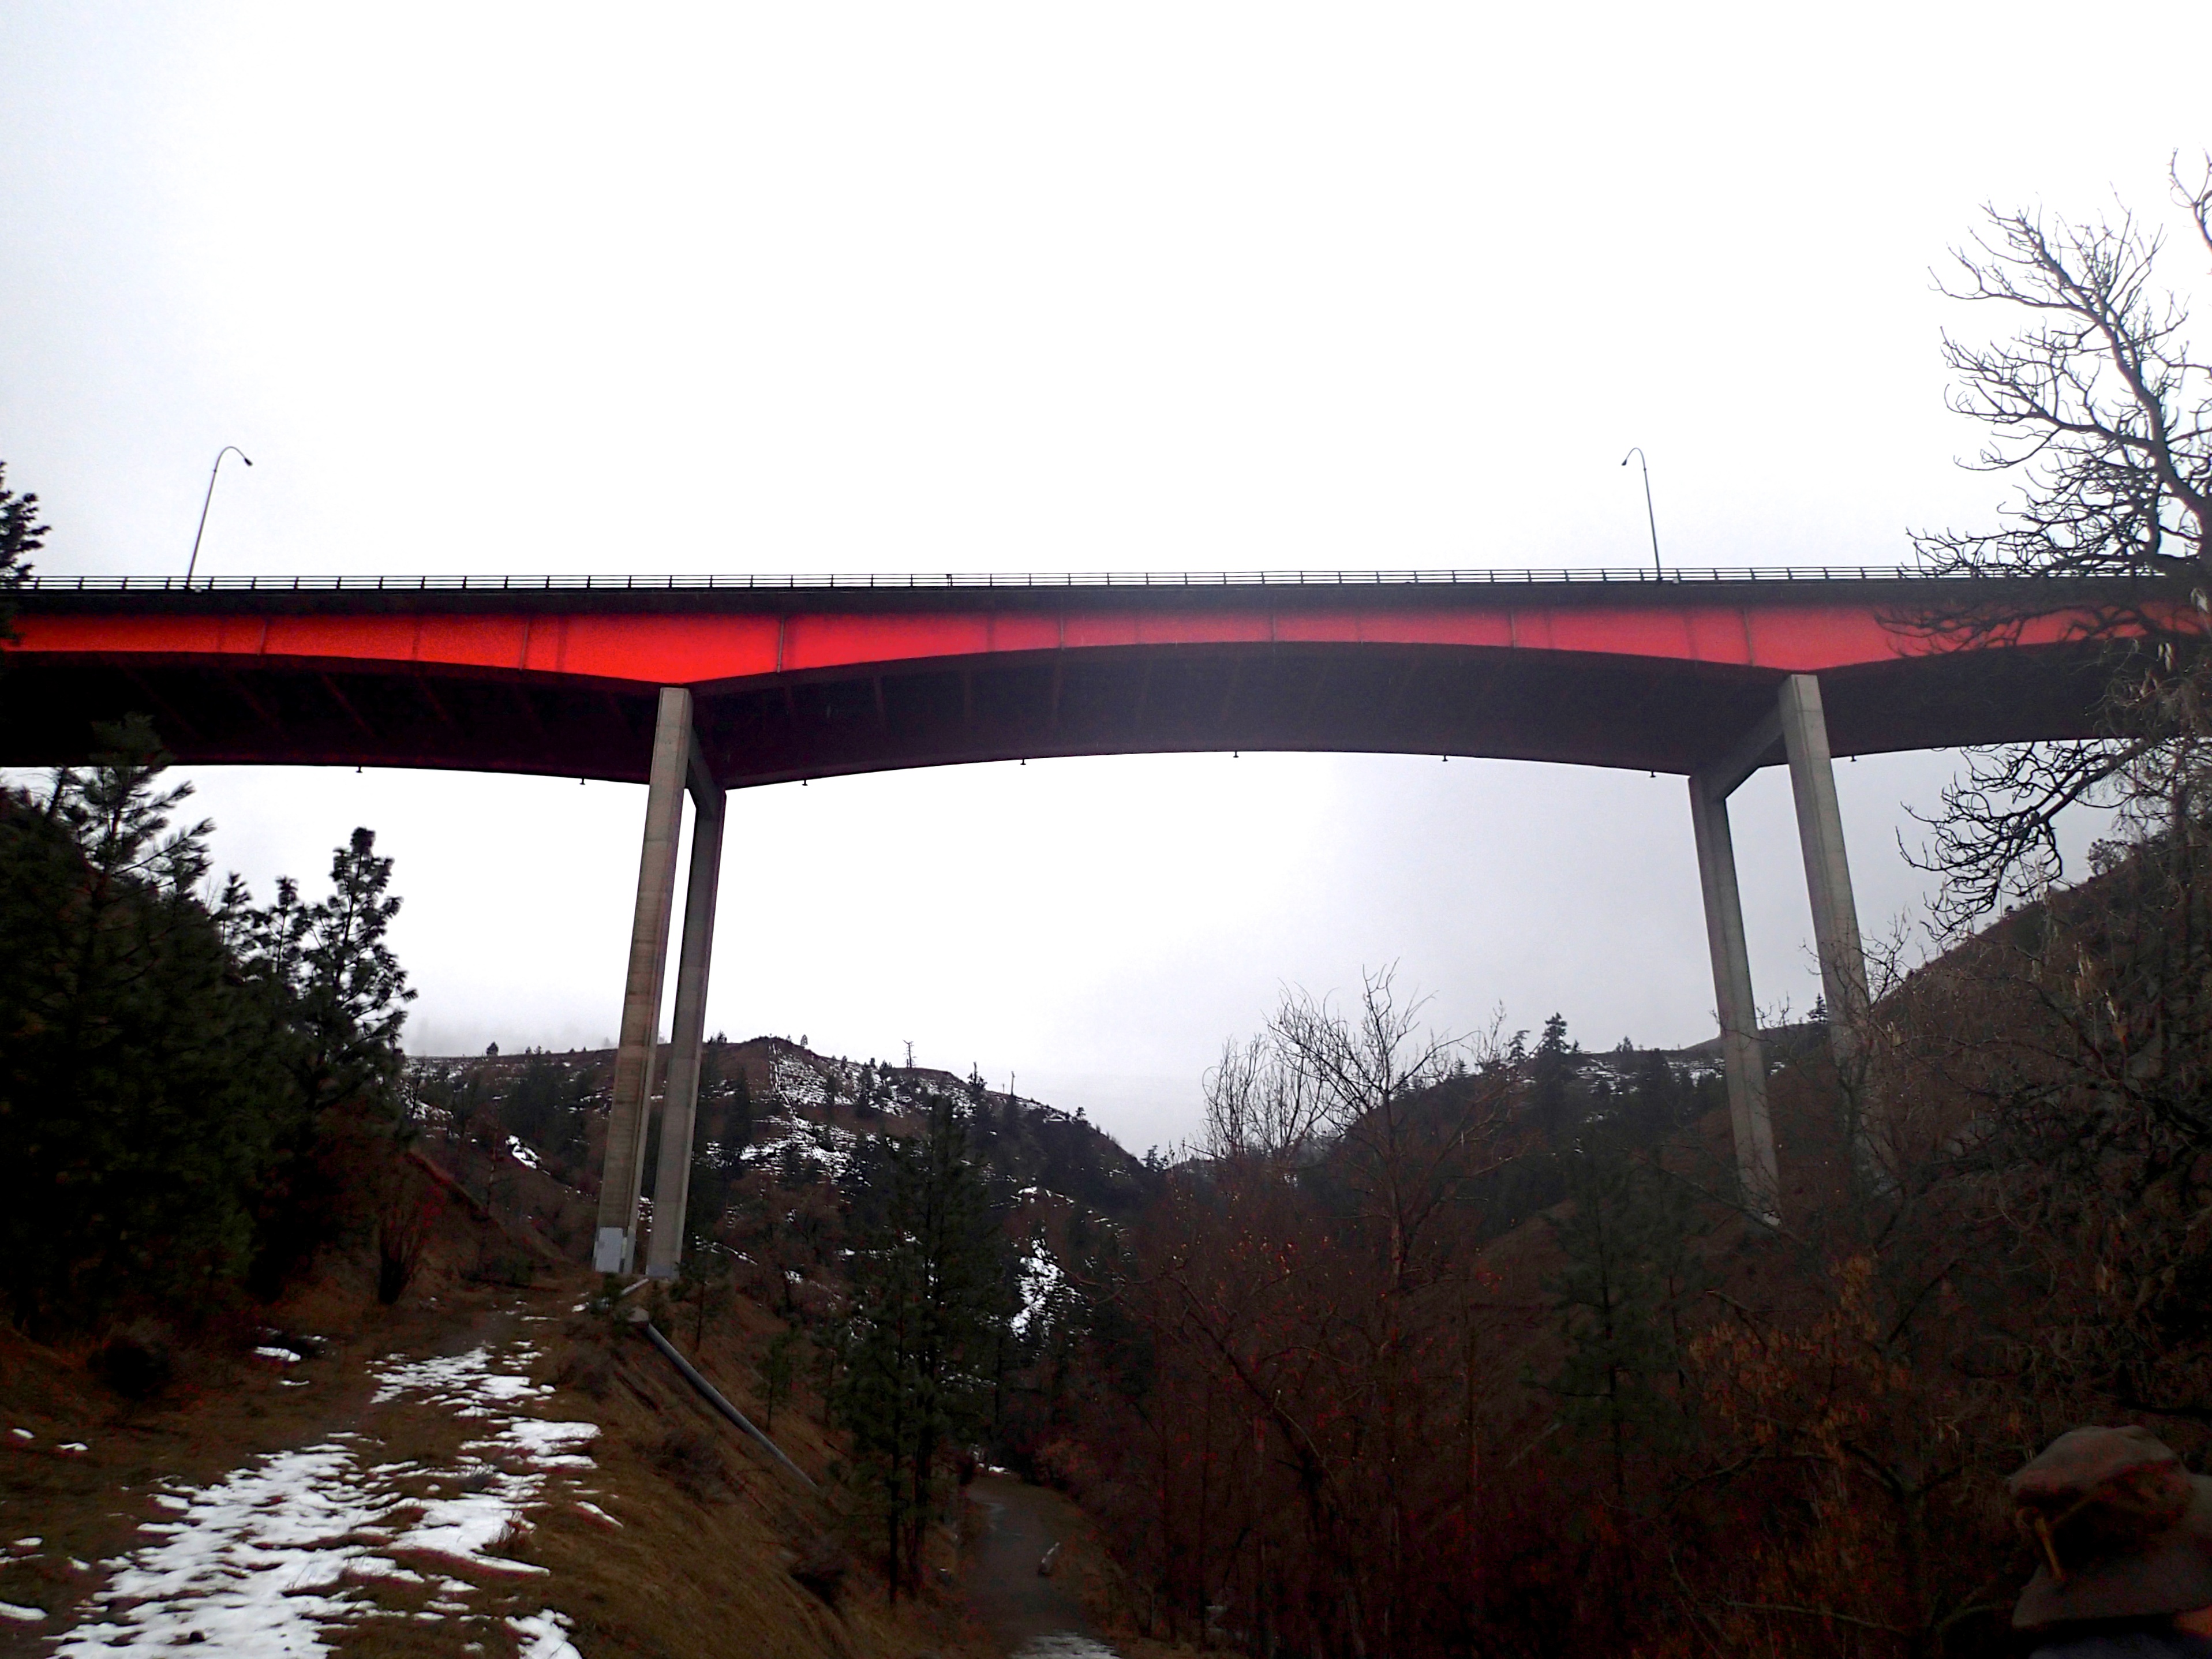
bridge, arch